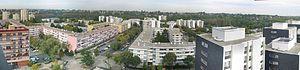
Épinay-sous-Sénart est une commune française située à vingt-deux kilomètres au sud-est de Paris dans le département de l'Essonne en région Île-de-France.